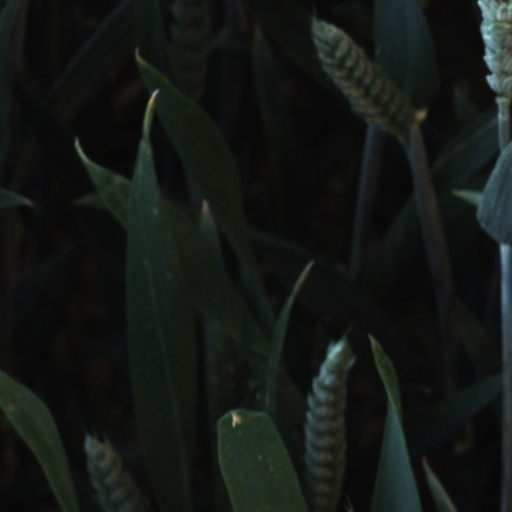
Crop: wheat